Ron Hextall

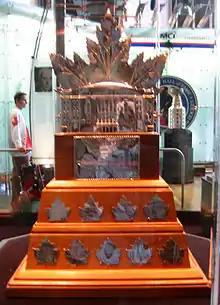
Hextall's play in his rookie year in the NHL earned him the Vezina Trophy and the pictured Conn Smythe Trophy.

In 66 regular season games during his rookie year, Hextall posted a GAA of 3.00 and recorded 37 wins. He was awarded the Vezina Trophy for the most outstanding goaltender by the NHL general managers, but he was second in the voting to Luc Robitaille for the Calder Memorial Trophy, awarded to the "player selected as the most proficient in his first year of competition". Hextall led the Flyers to top their Conference, and win the Prince of Wales Trophy. The Flyers progressed to face the Edmonton Oilers in the Stanley Cup Finals, having beaten the New York Rangers 4–2, the New York Islanders 4–3, and the Montreal Canadiens 4–2. Following their series victory over Montreal, Flyers captain Dave Poulin identified Hextall as the team's leading performer. In the fourth game of the Finals, Hextall received two penalties, first a ten-minute misconduct penalty for "expressing his displeasure at the fourth Oiler goal," and later a five-minute penalty for slashing Kent Nilsson. In the latter incident, Hextall had received a slash from Glenn Anderson for which there was no call from the referees, and Hextall sought revenge by striking the back of Nilsson's knees. After the game Hextall expressed remorse for striking the wrong player but not for his action: